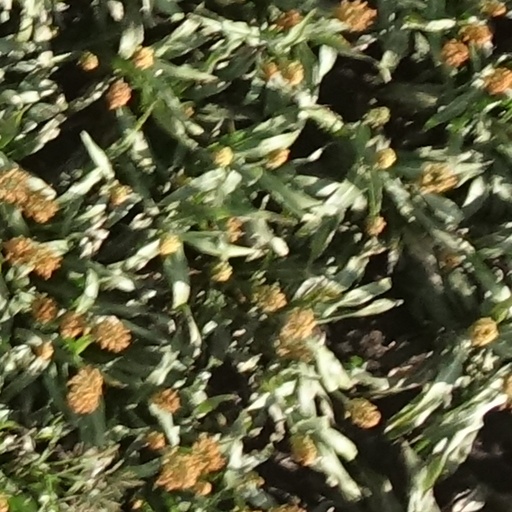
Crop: sorghum